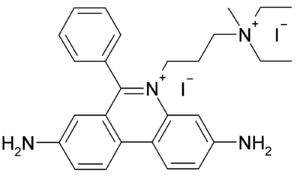
L'iodure de propidium est un agent intercalant des acides nucléiques et une molécule fluorescente ayant une masse moléculaire de 668,403 Da. L'iodure de propidium est couramment utilisé comme marqueur de l'ADN afin de marquer le noyau des cellules ayant perdu leur intégrité membranaire.